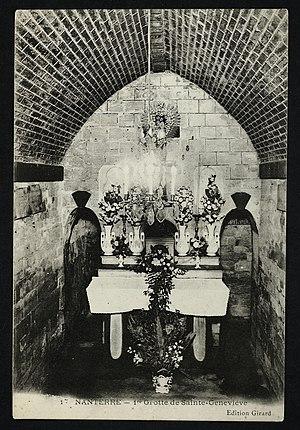
Nanterre.Première grotte de Sainte-Geneviève
Le puits de Sainte Geneviève est un puits à eau qui se trouve dans la ville de Nanterre, à l'intersection de la rue Maurice-Thorez et de la rue de l'Église.